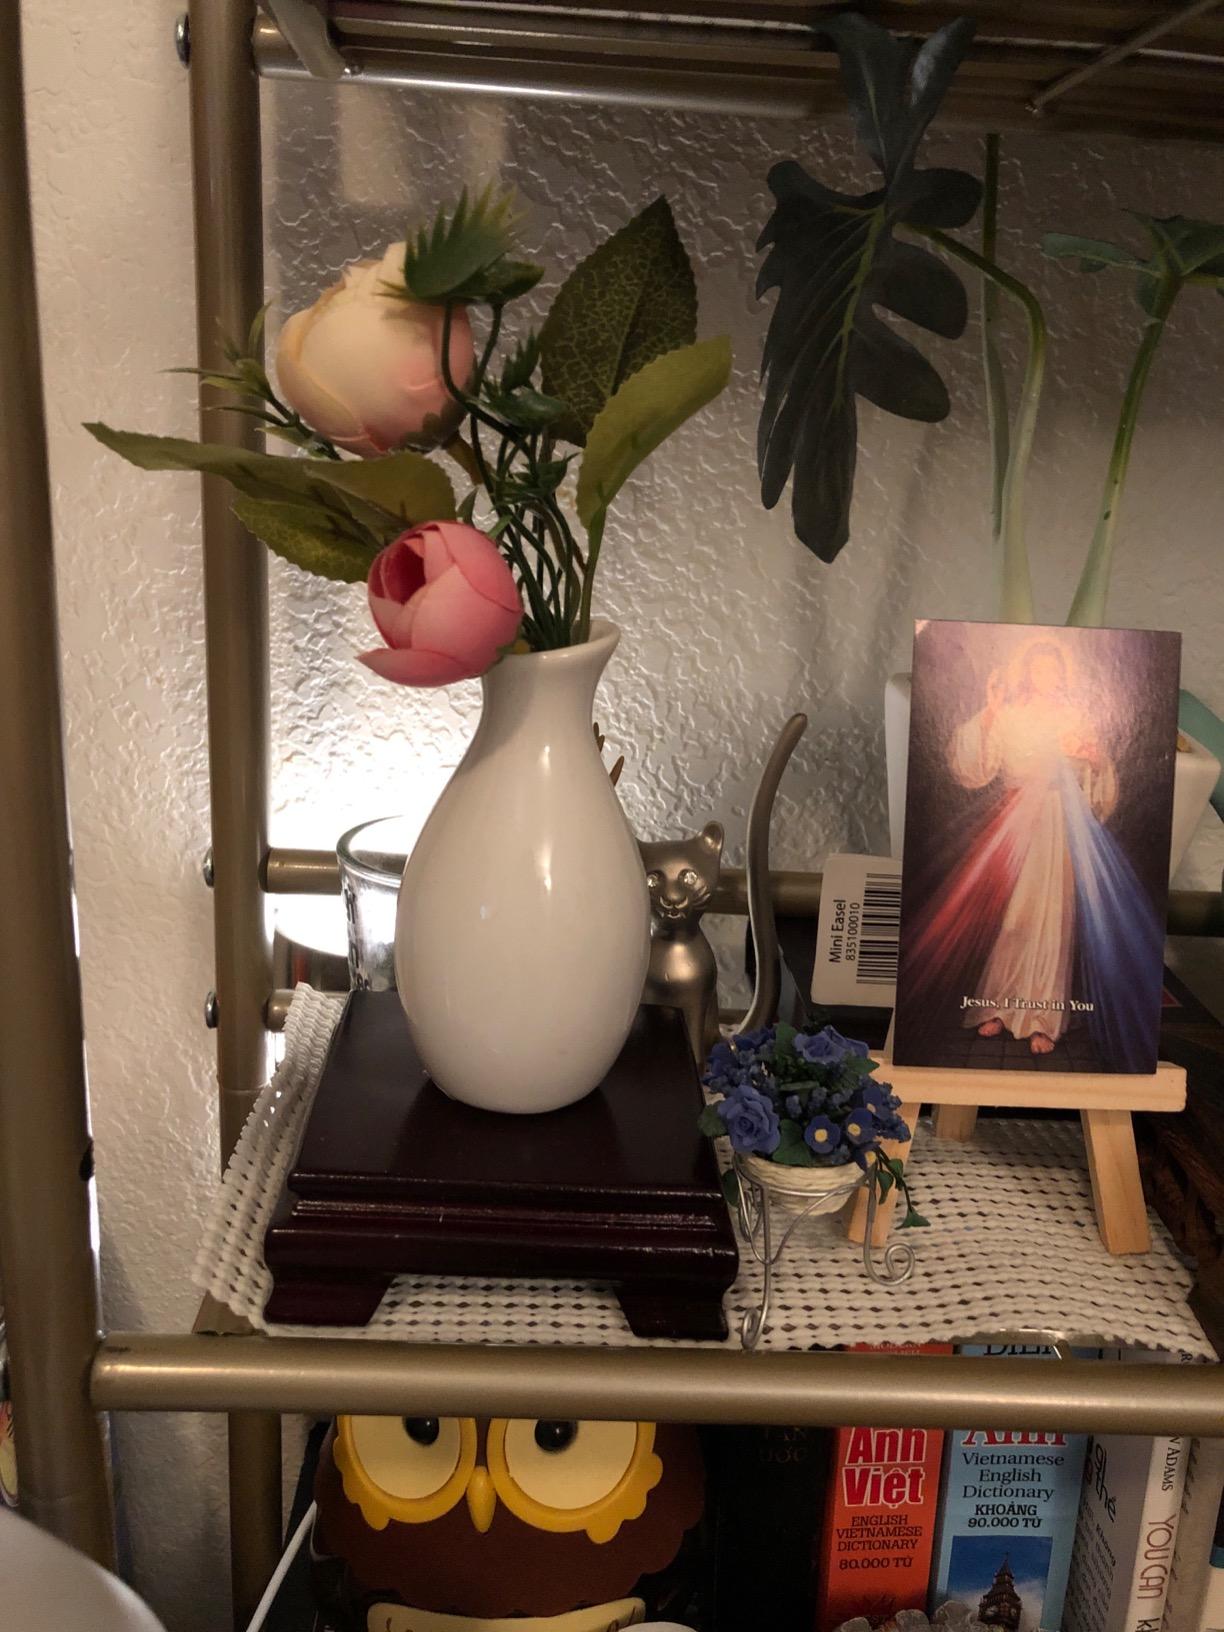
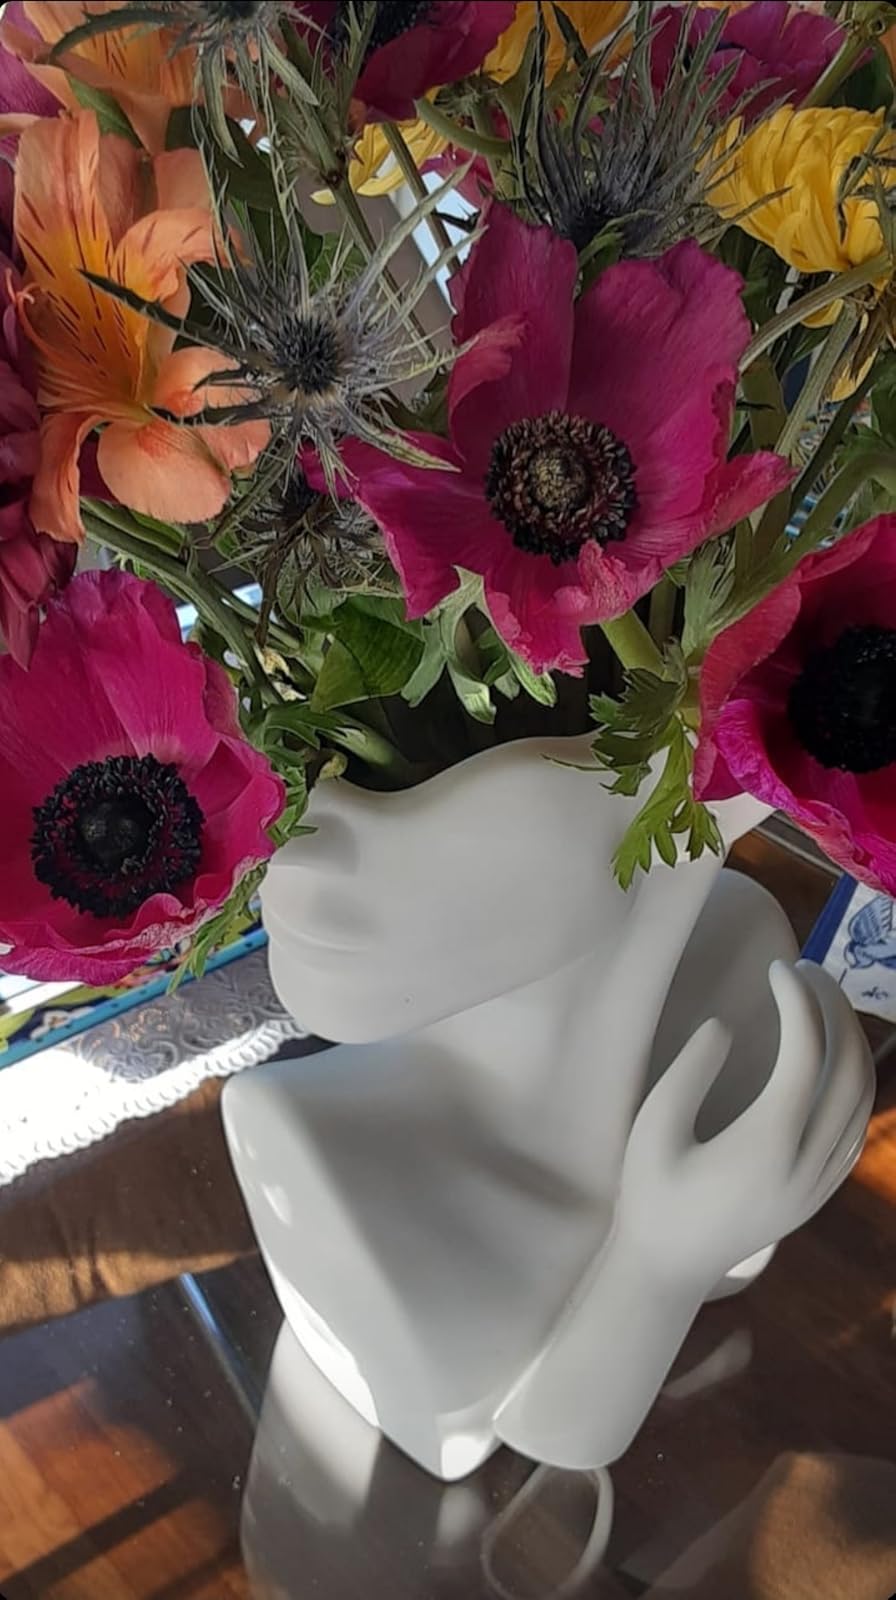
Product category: vase
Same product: no